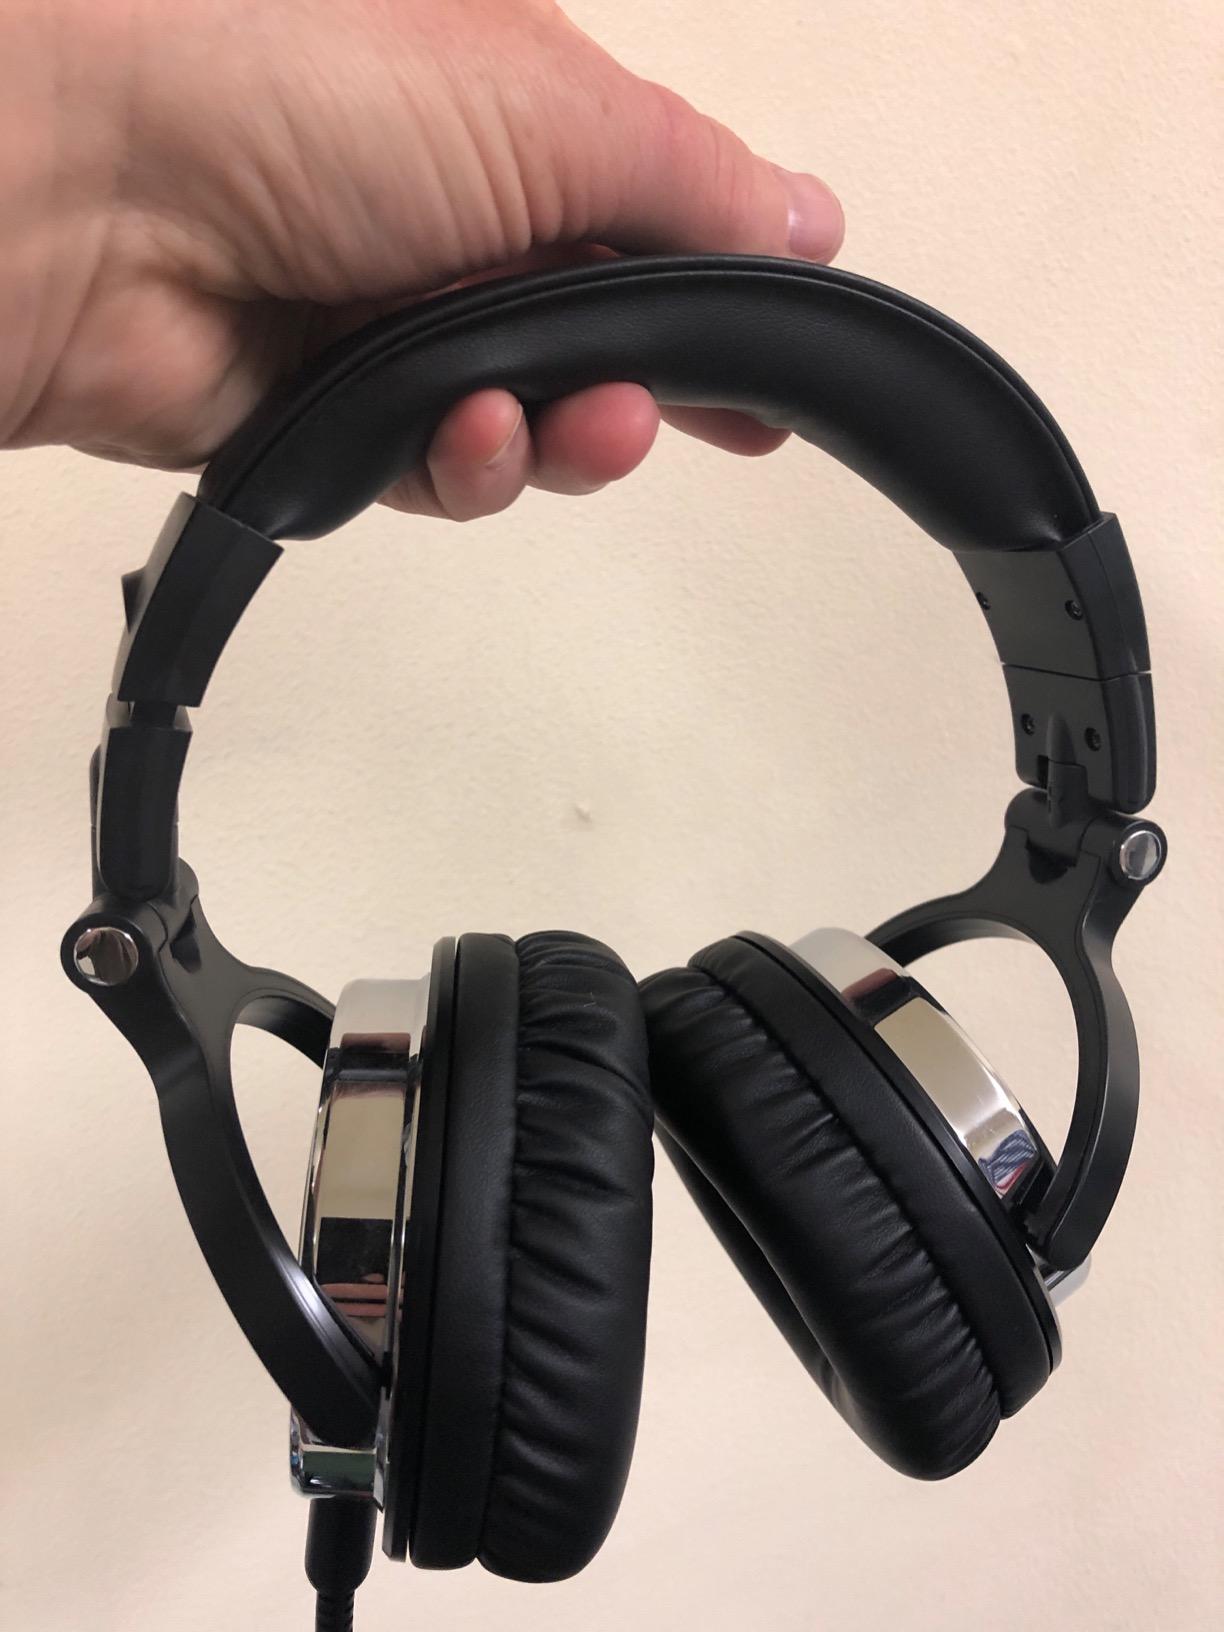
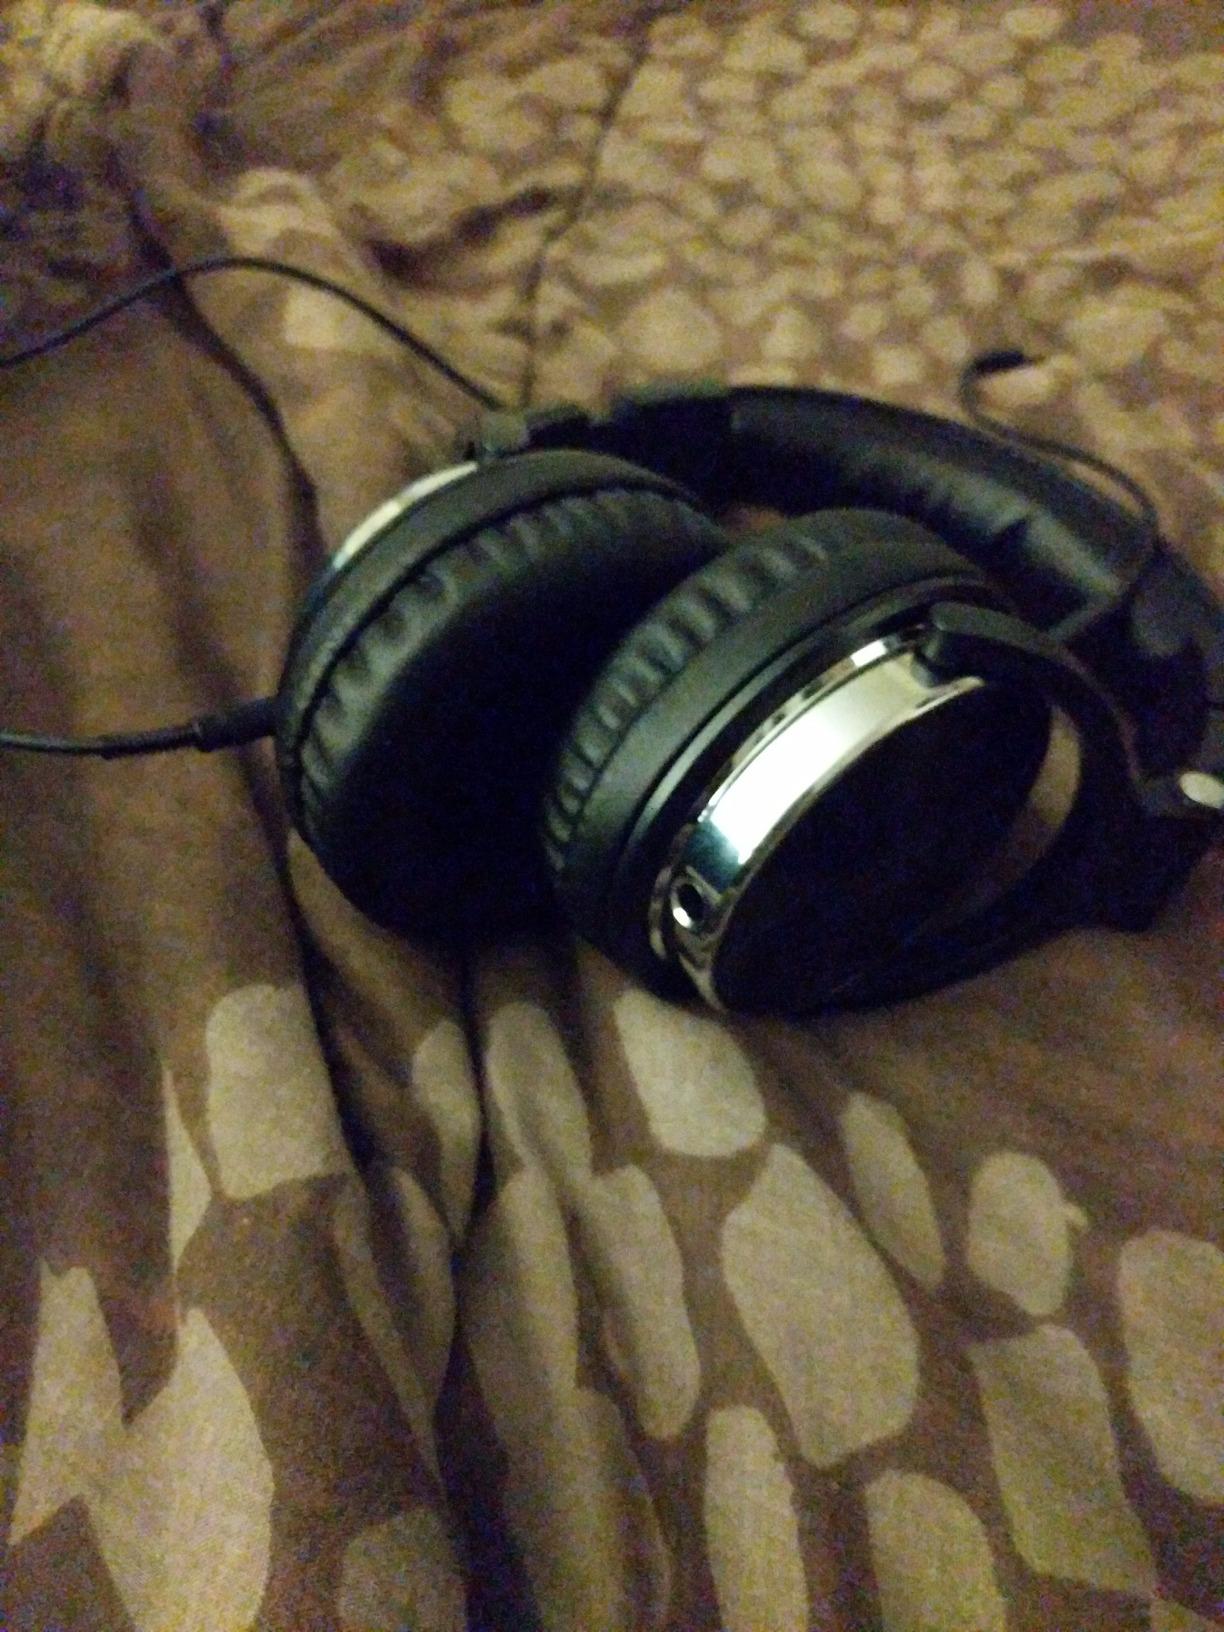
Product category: headphones
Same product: yes